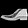
Label: Ankle boot